Radical RXC

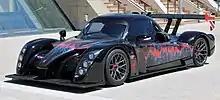
Radical RXC Turbo 500

At the 2015 Geneva Motor Show, Radical introduced a higher-performance version of the existing turbo road car, the RXC Turbo 500. All internals and externals of the car are carried over from the original Turbo, with the exception of the new uptuned 3.5 L EcoBoost engine. The RXC Turbo 500's EcoBoost V6 now produces @ 6,100 rpm and @ 5,000 rpm.